Geography of the Heard and McDonald Islands

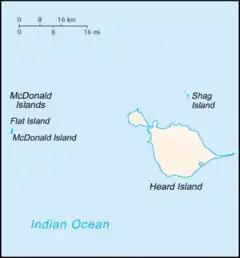
Map of Heard and McDonald Islands

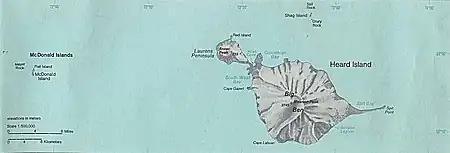
Map of the islands

The geography of the Heard Island and McDonald Islands (HIMI) refers to the geography of Heard Island and the McDonald Islands, one of the most remote places on earth. The islands belong to Australia and are located southwest of the mainland in the Southern Ocean. These subantarctic islands were transferred to Australia by the United Kingdom in 1947. They lie between Madagascar and Antarctica.